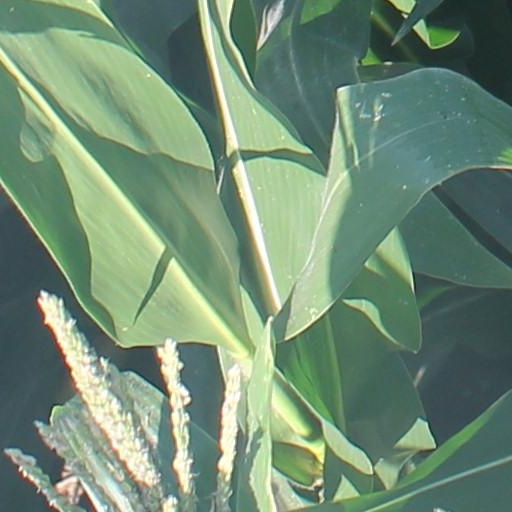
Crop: maize; corn